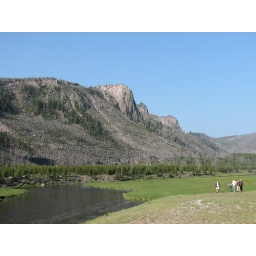
These female elk were resting in grass across the river